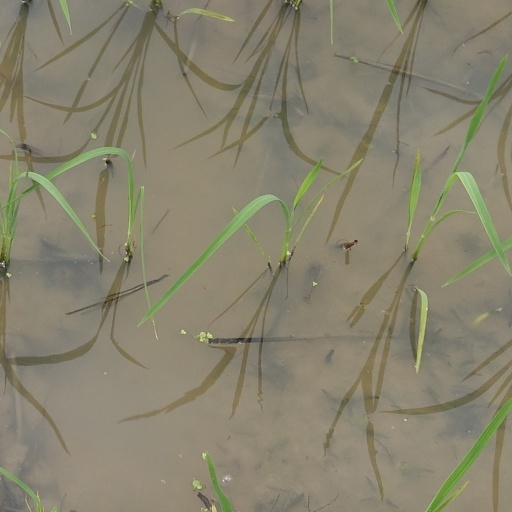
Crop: rice